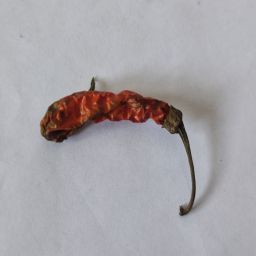
Crop: Chile Pepper
Quality: Dried